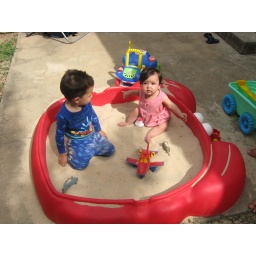
morning in the sand box